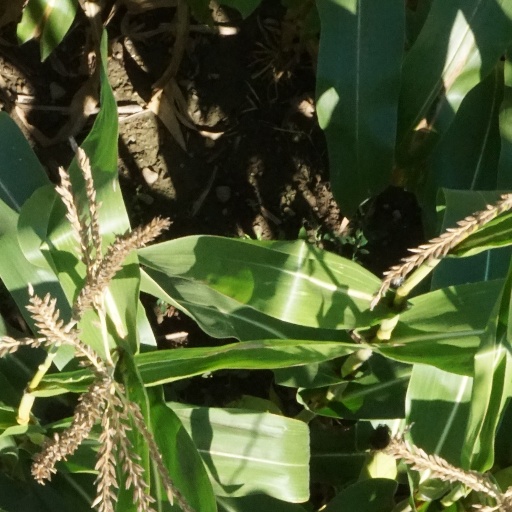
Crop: maize; corn